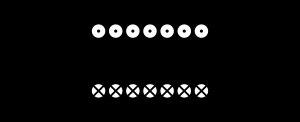
Un solénoïde est un dispositif constitué d'un fil électrique en métal enroulé régulièrement en hélice de façon à former une bobine longue. C'est pourquoi le solénoïde prend aussi le terme de bobine. Parcouru par un courant alternatif ou continu, il produit un champ magnétique dans son voisinage, et plus particulièrement à l'intérieur de l'hélice. La force du champ magnétique dépend de l'intensité du courant ainsi que de la forme du fil. C'est au cours de l'année 1820 qu'André-Marie Ampère imagina le nom de solénoïde, lors d'une expérience sur les courants circulaires. Dans l’industrie, le terme solénoïde est aussi utilisé pour se référer à un transducteur. Lorsqu'il est parcouru par une énergie électrique, il va créer une force selon son axe d’enroulement.
En analyse vectorielle, un champ solénoïdal ou champ incompressible désigne un champ vectoriel dont la divergence est nulle, ou de manière équivalente dont le flot préserve le volume euclidien.